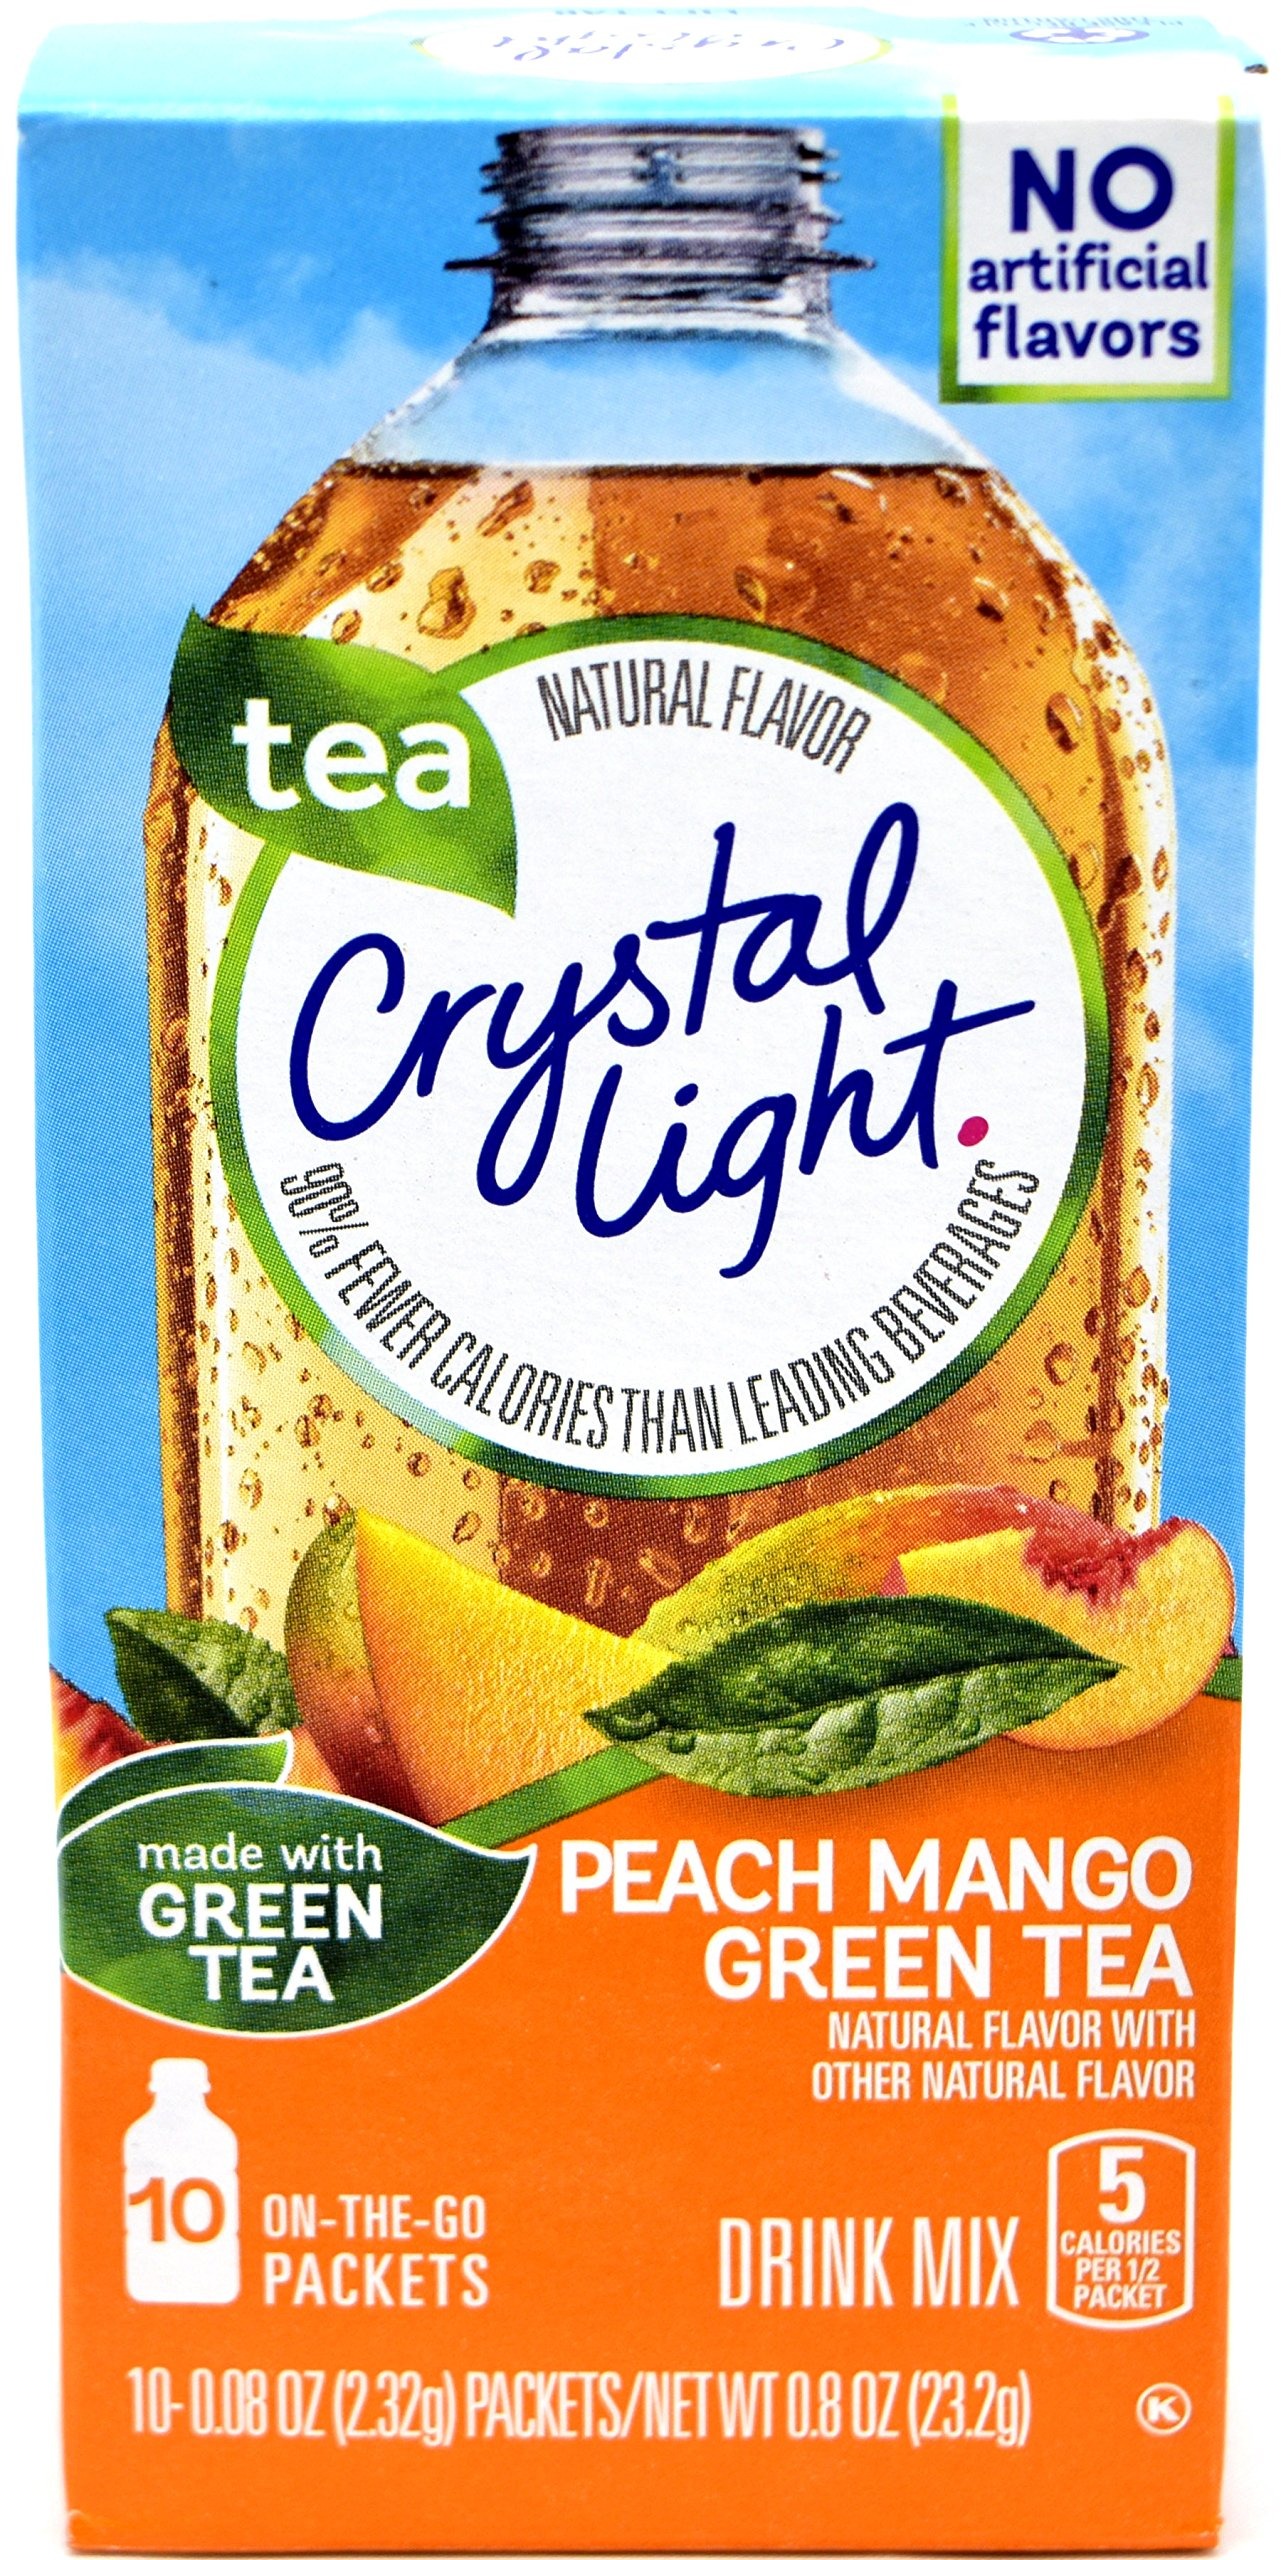
Item Name: Crystal Light On The Go Peach Mango Green Tea Drink Mix, 10-Packet Box (Pack of 40)
Bullet Point 1: Each Box Contains 10 Individual Packets That You Mix With Up To 16.9 Fluid Ounces (500 ml) of Water
Bullet Point 2: Each 8 Ounce (237 ml) Serving Contains 5 Calories
Bullet Point 3: 99% Caffeine Free (10mg Per Serving) and a Good Source of Vitamin C
Bullet Point 4: Low in Sodium; Gluten Free and Kosher
Bullet Point 5: Crystal Light On The Go has 90% Fewer Calories Than Leading Beverages
Product Description: Crystal Light On The Go Drink Mix lets you add flavor to your life for just 5 calories per serving. It turns the water you need into the water you will love. It transforms ordinary water with fabulous fruit flavors and tantalizing teas. Each sip is the perfect way to refresh, renew and satisfy your thirst for something different.
Value: 40.0
Unit: count

Price: 2.85